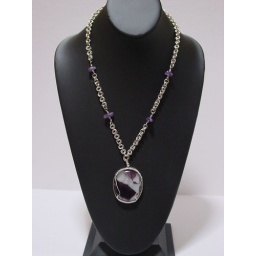
Sterling silver flower chain with amethyst chip beads and purple marble dichroic glass cabachon wrapped in sterling silver wire